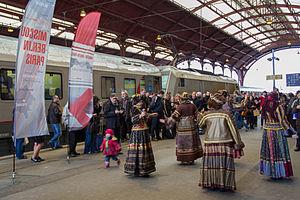
Inauguration de la liaison ferroviaire Paris-Strasbourg-Moscou en gare de Strasbourg le 9 avril 2013.
La gare de Strasbourg-Ville, usuellement appelée « gare de Strasbourg », ou encore « gare centrale », est une gare ferroviaire française, située dans le quartier administratif Gare - Tribunal, sur le territoire de la commune de Strasbourg, chef-lieu du département du Bas-Rhin et de la région Grand Est.